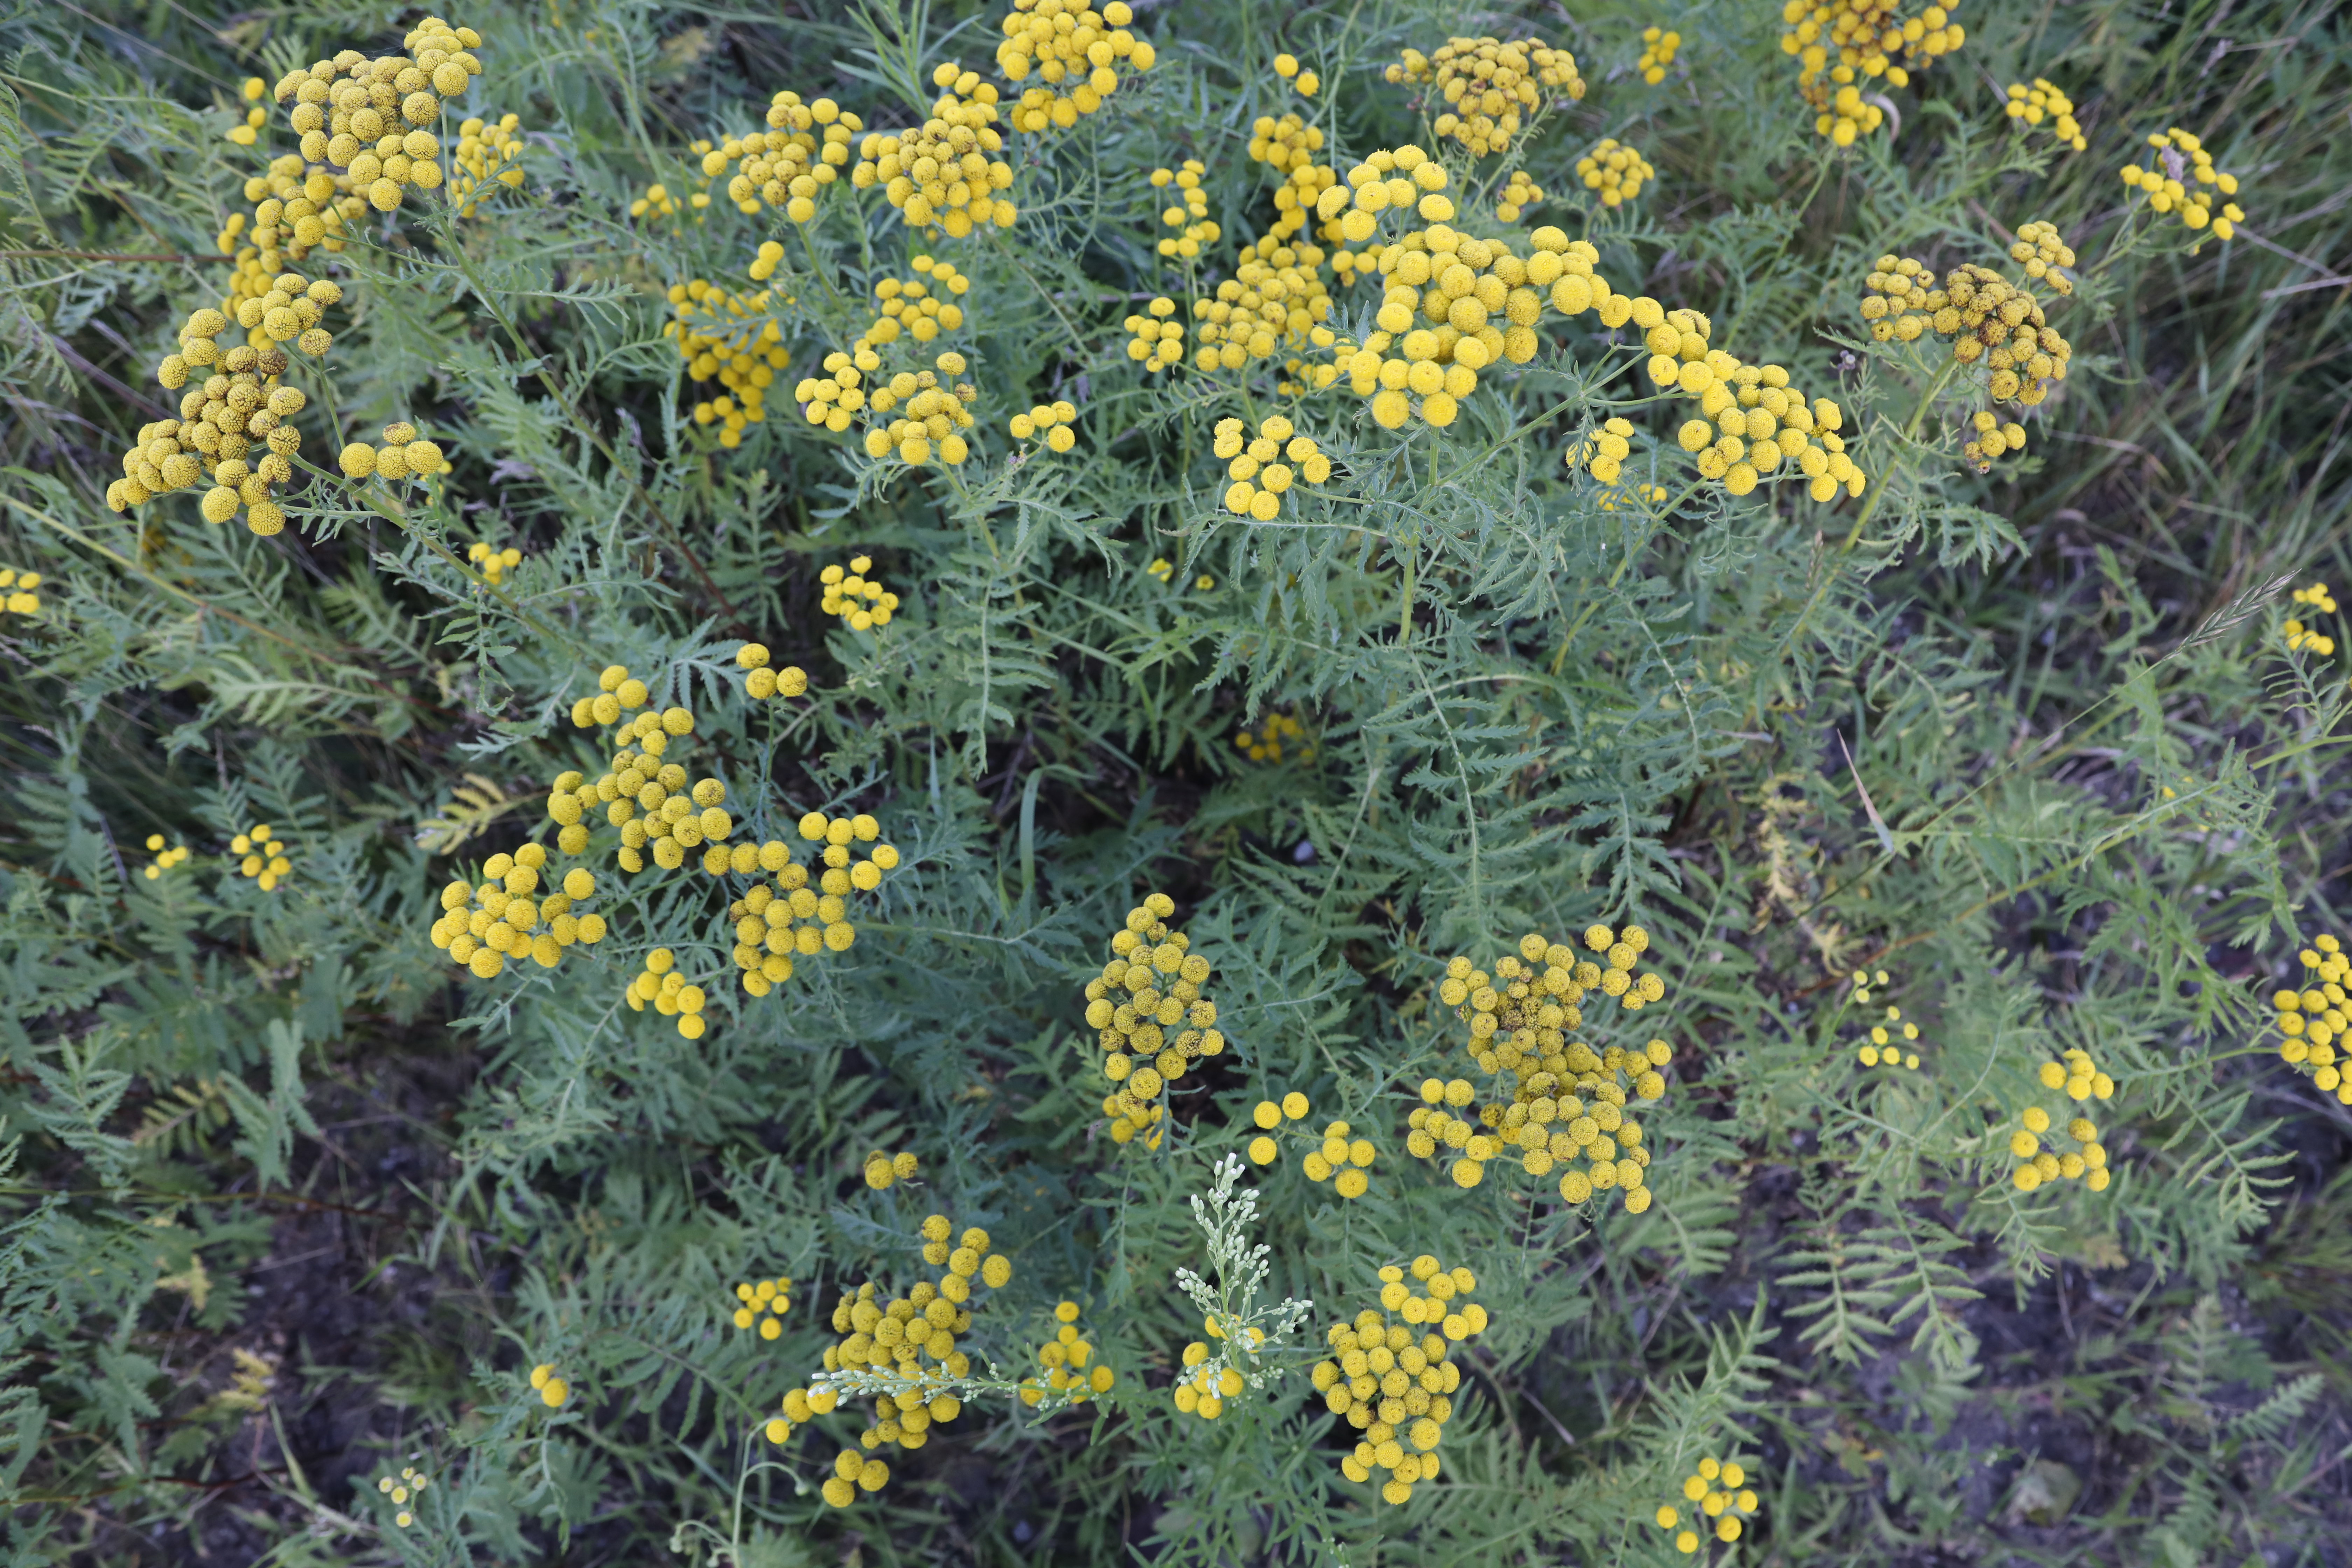
Plant species: Tanacetum vulgare